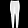
Label: Trouser